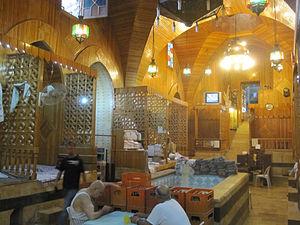
Le hammam al-Nahassin était le hammam le plus prestigieux de la ville d'Alep, deuxième ville par son importance de Syrie, au nord du pays.